South Sudan

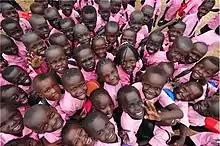
Rural school children participating in the USAID-funded Southern Sudan Interactive Radio Instruction project, July 2010

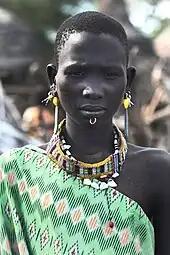
Woman in South Sudan

South Sudan has of single-track gauge railway line from the Sudanese border to Wau terminus. There are proposed extensions from Wau to Juba. There are also plans to link Juba with the Kenyan and Ugandan railway networks.